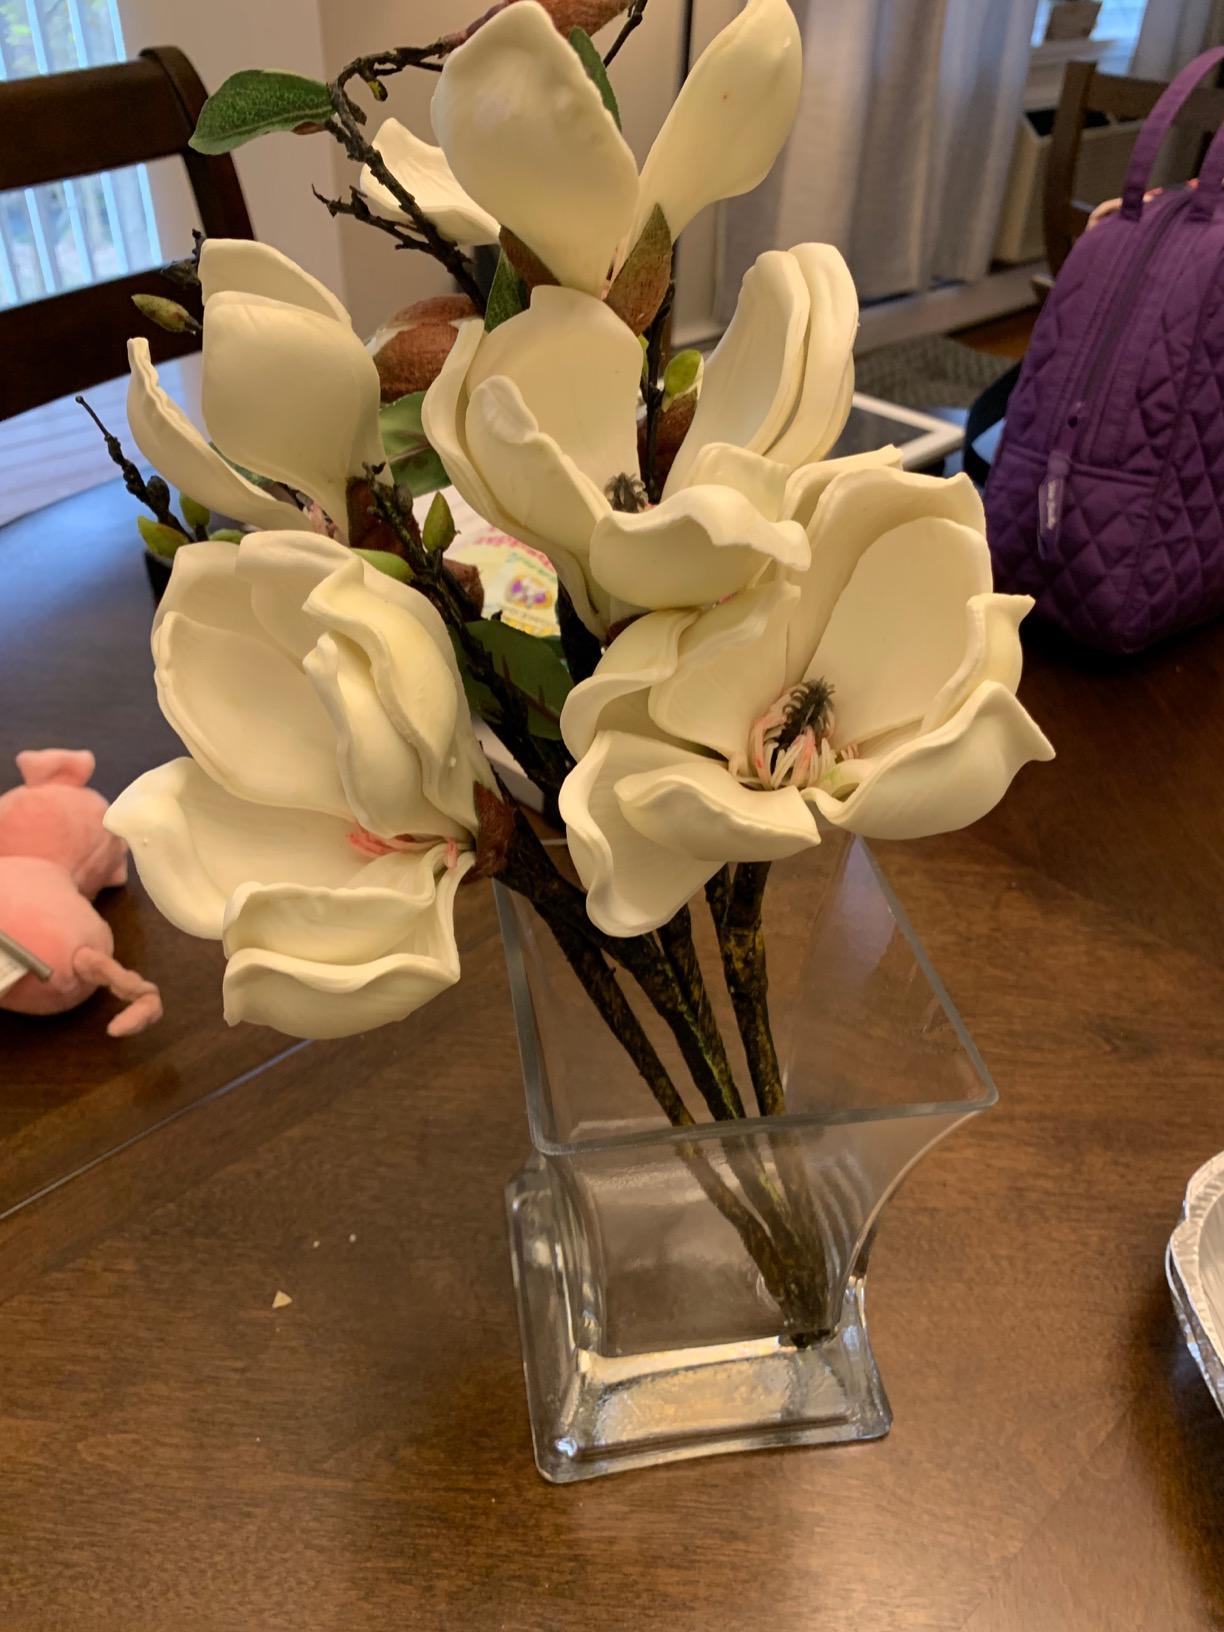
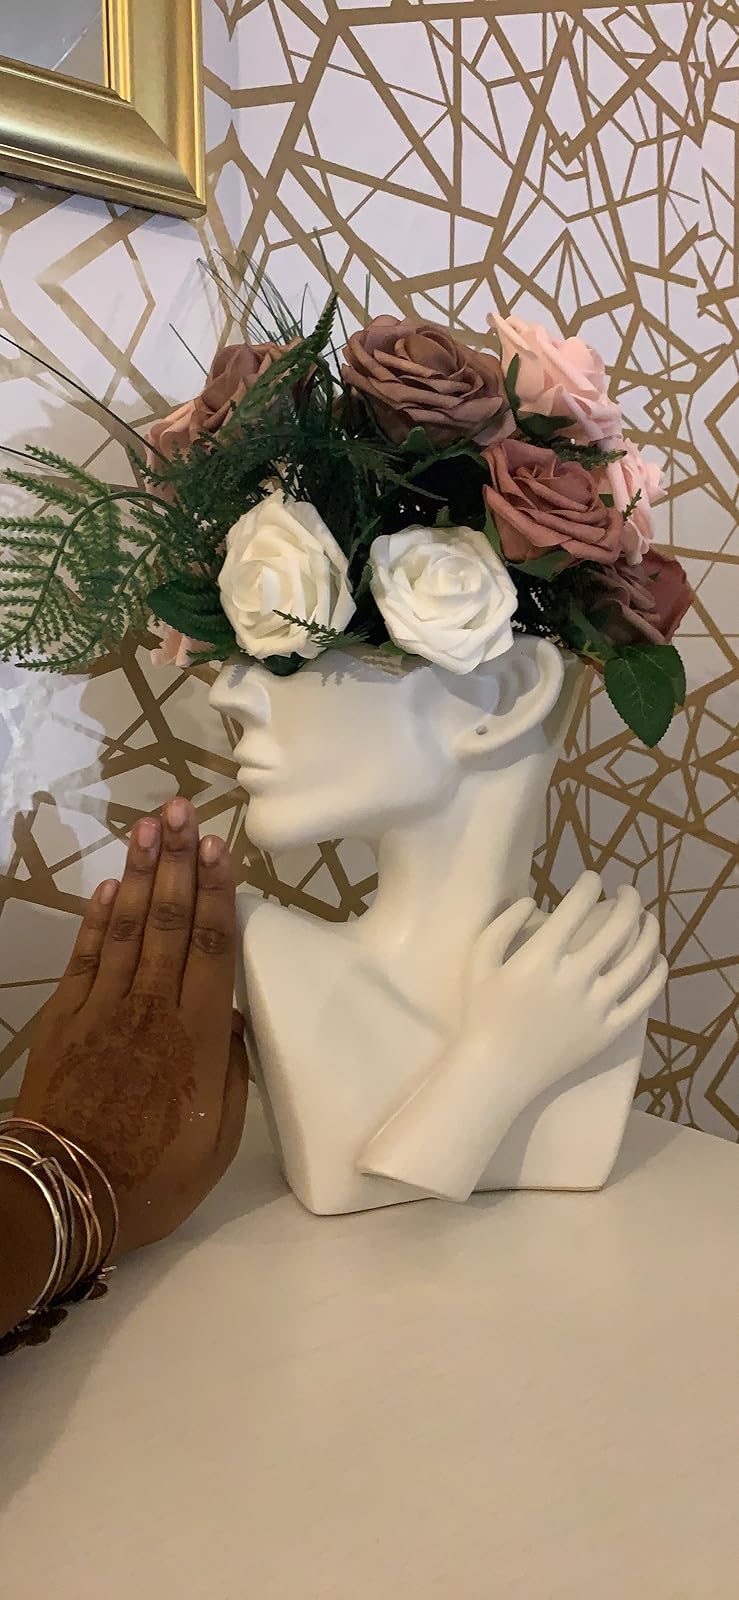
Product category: vase
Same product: no